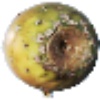
Label: cactus_fruit